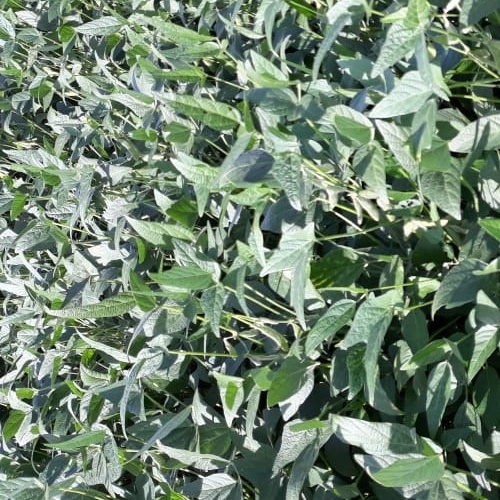
Label: Healthy